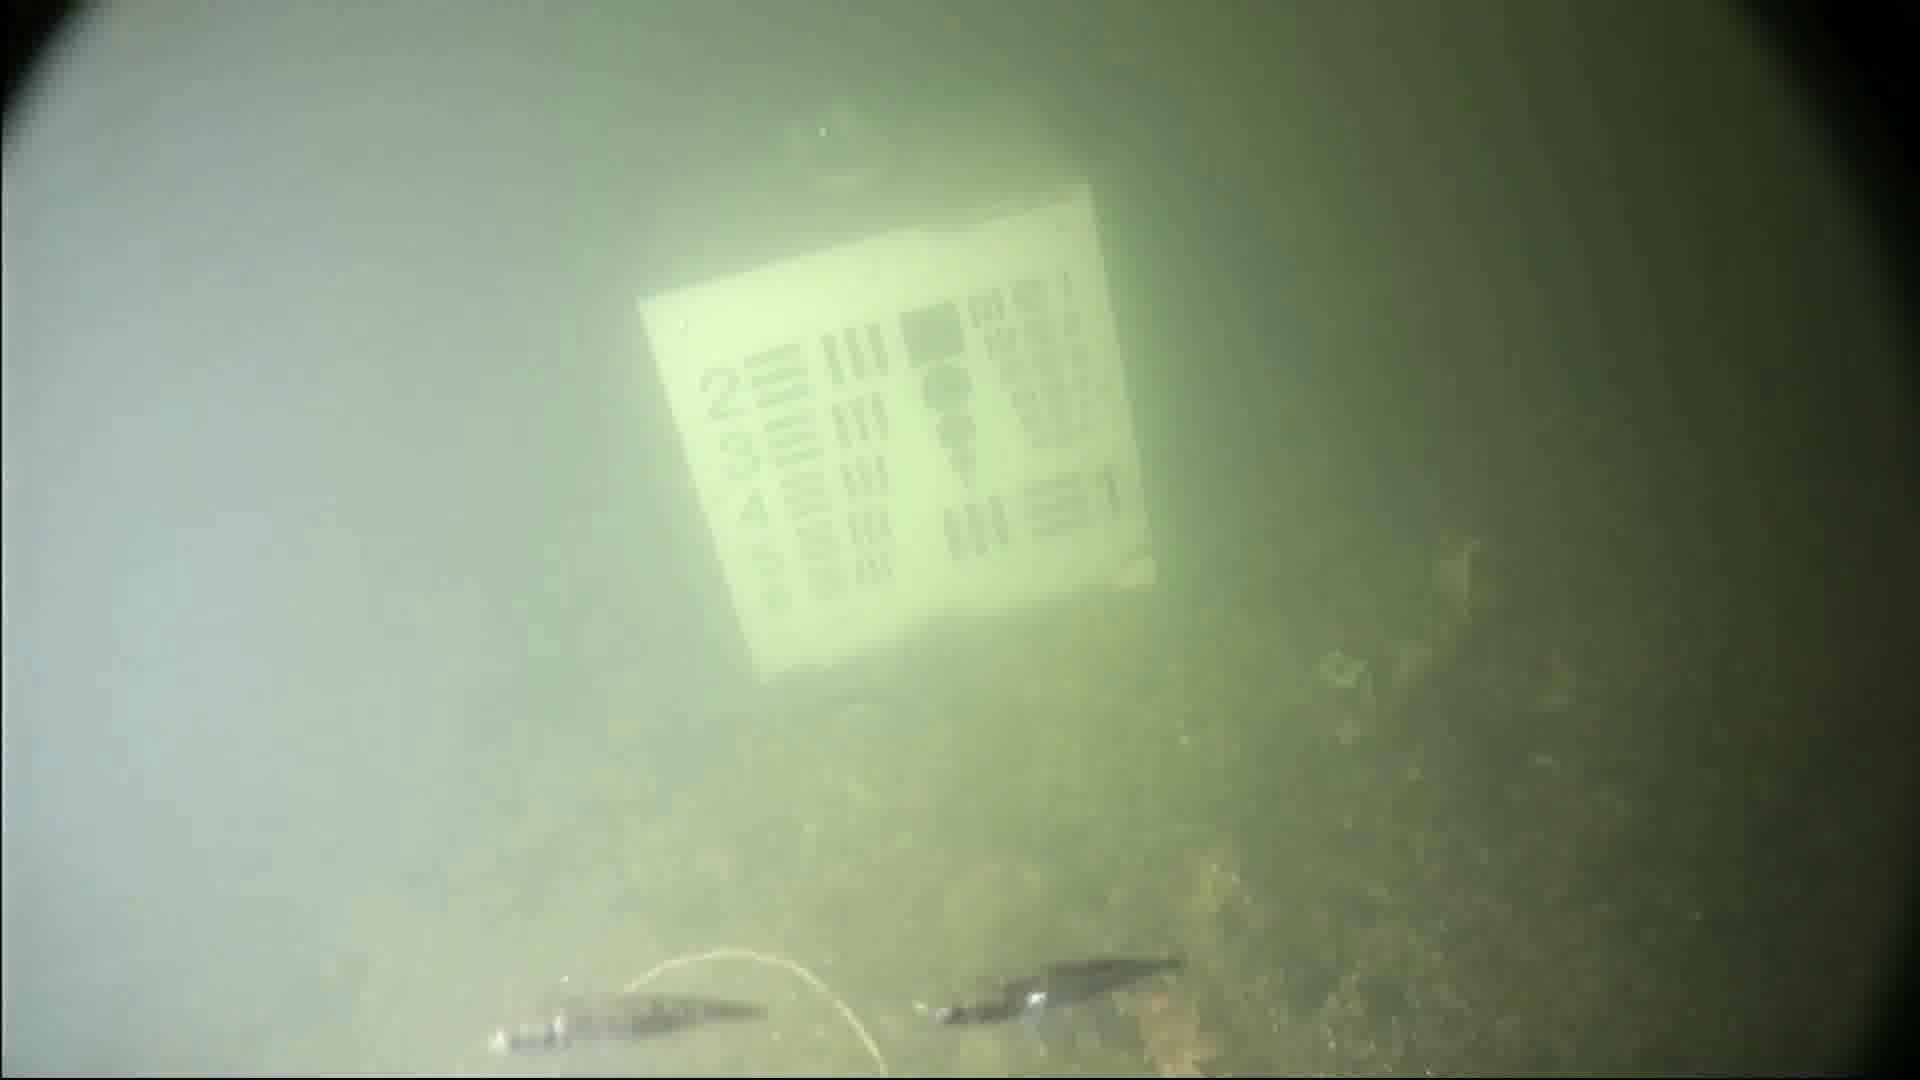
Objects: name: small_fish
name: starfish